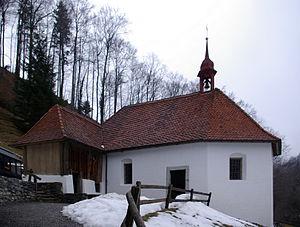
Flüeli-Ranft est un village de montagne situé sur le territoire de la commune de Sachseln, dans le canton d'Obwald, en Suisse centrale.
Cette liste présente les biens culturels d'importance nationale dans le canton d'Obwald. Cette liste correspond à l'édition 2009 de l'Inventaire Suisse des biens culturels d'importance nationale pour le canton d'Obwald. Il est trié par commune et inclus : 22 bâtiments séparés, 6 collections et 3 sites archéologiques.